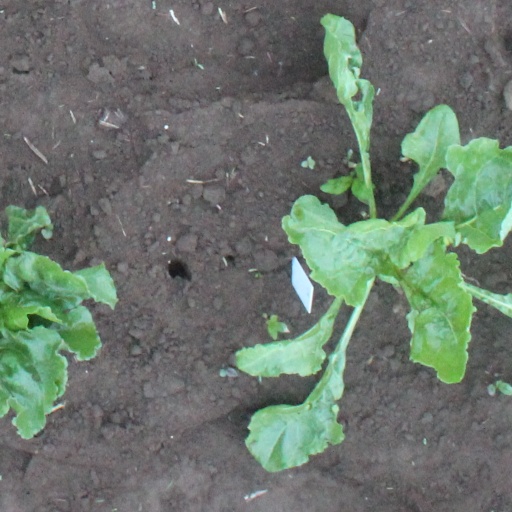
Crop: sugar beet